Small nucleolar RNA psi18S-1377

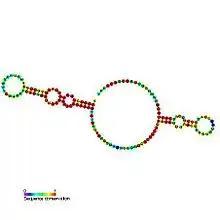
Predicted secondary structure and sequence conservation of snopsi18S-1377

In molecular biology, Small nucleolar RNA psi18S-1377 (also known as snoRNA psi28S-1377) is a non-coding RNA (ncRNA) molecule which functions in the biogenesis (modification) of other small nuclear RNAs (snRNAs). This type of modifying RNA is located in the nucleolus of the eukaryotic cell which is a major site of snRNA biogenesis. It is known as a small nucleolar RNA (snoRNA) and also often referred to as a 'guide RNA'.